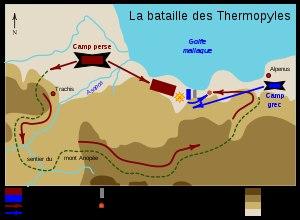
Hydarnès II ou Hydarnès le Jeune est un noble perse de la dynastie Orontide et l'un des généraux de Xerxès lors de la seconde Guerre Médique en 480 av. J.-C.. Il est célèbre pour être le commandant des soldats perses qui prirent les spartiates à revers durant la bataille des Thermopyles.